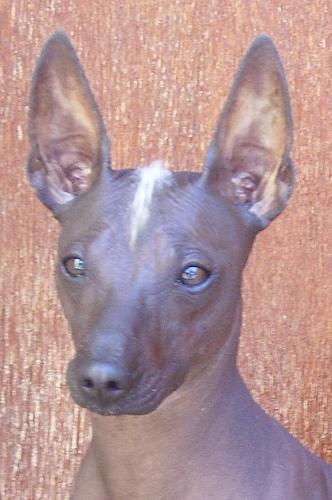
Mexican_hairless